Smith's Bible Dictionary

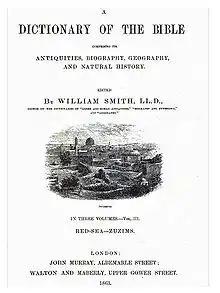
"Smith's Bible Dictionary", 1863

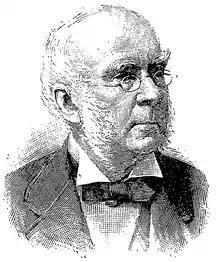
Sir William Smith.

Smith's Bible Dictionary, originally named "A Dictionary of the Bible", is a 19th-century Bible dictionary containing upwards of four thousand entries that became named after its editor, William Smith. Its popularity was such that condensed dictionaries appropriated the title, "Smith's Bible Dictionary".